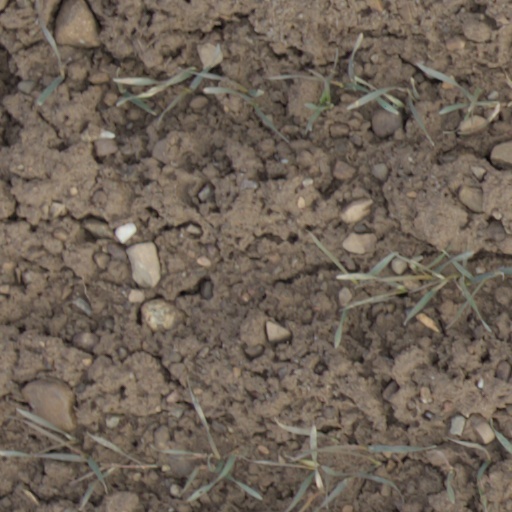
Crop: wheat